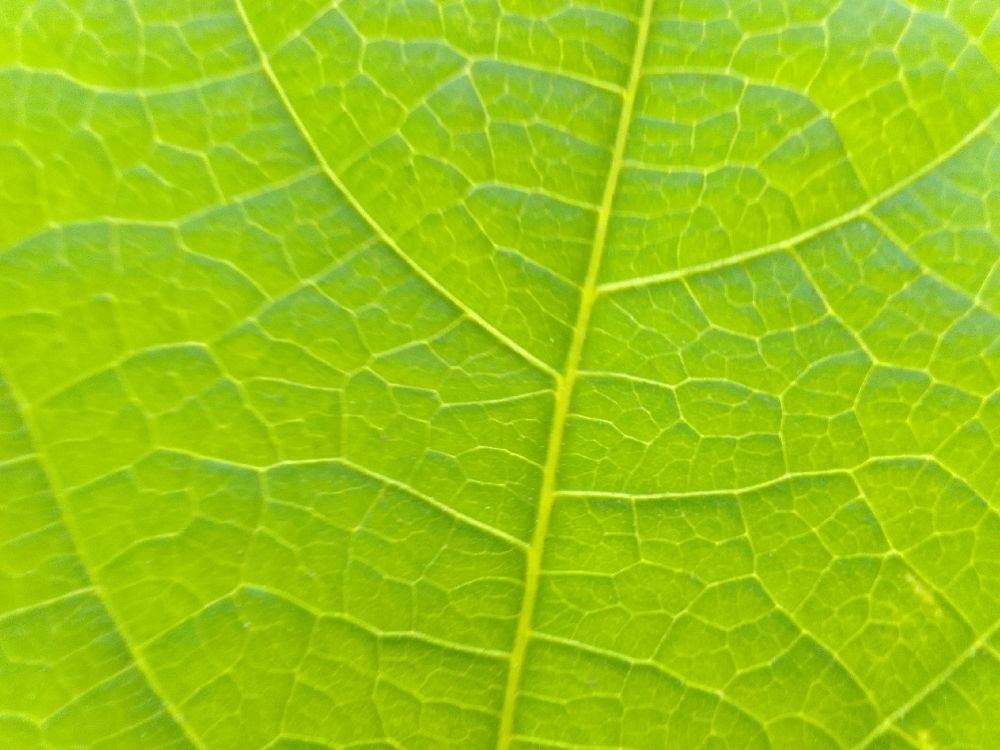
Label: healthy